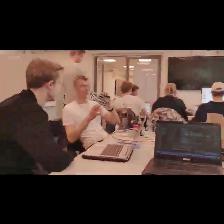
Label: Human